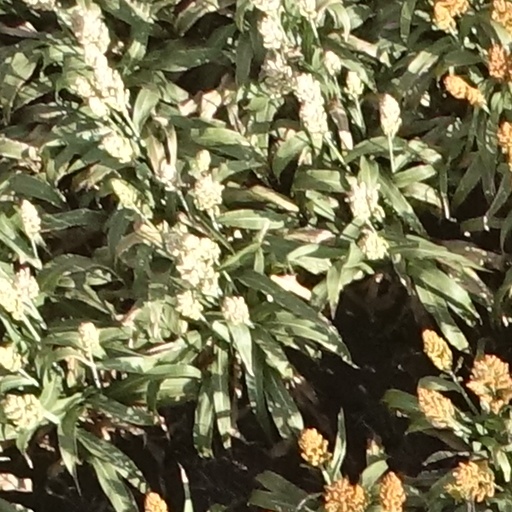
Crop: sorghum